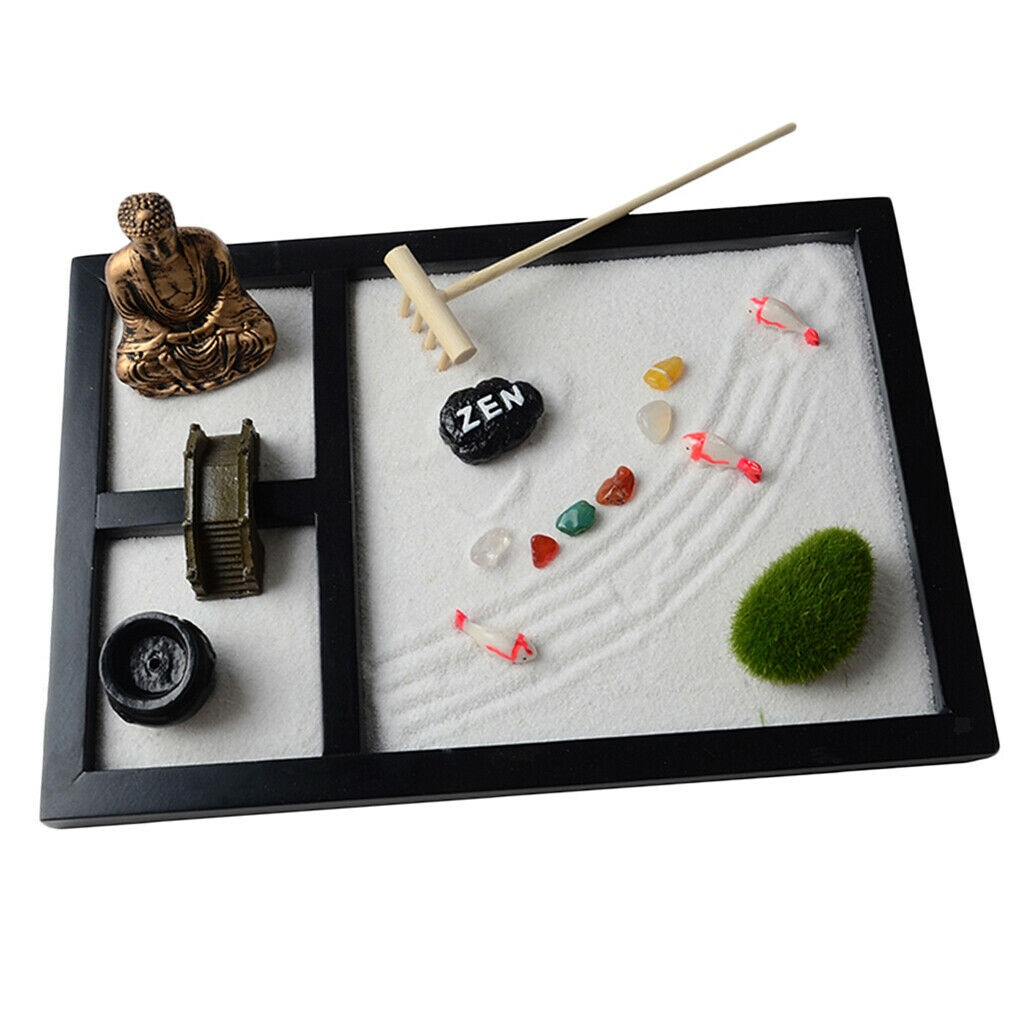
Wooden Zen Sand Box Mini Desktop Sandbox Garden Office Decoration Ornaments
ITEM NAME:Wooden Zen Sand Box Mini Desktop Sandbox Garden Office Decoration Ornaments img *{margin:0;padding:0;.To use a relaxing, peace-inspiring decoration that adds a touch of elegance. 1 Set Sand Box with Accessories. Material: Wooden. SKU: SVZ0099791553044725.
Brand: O2INEW
Category: Toys & Games > Outdoor Play Equipment > Sandboxes > Sandbox Covers